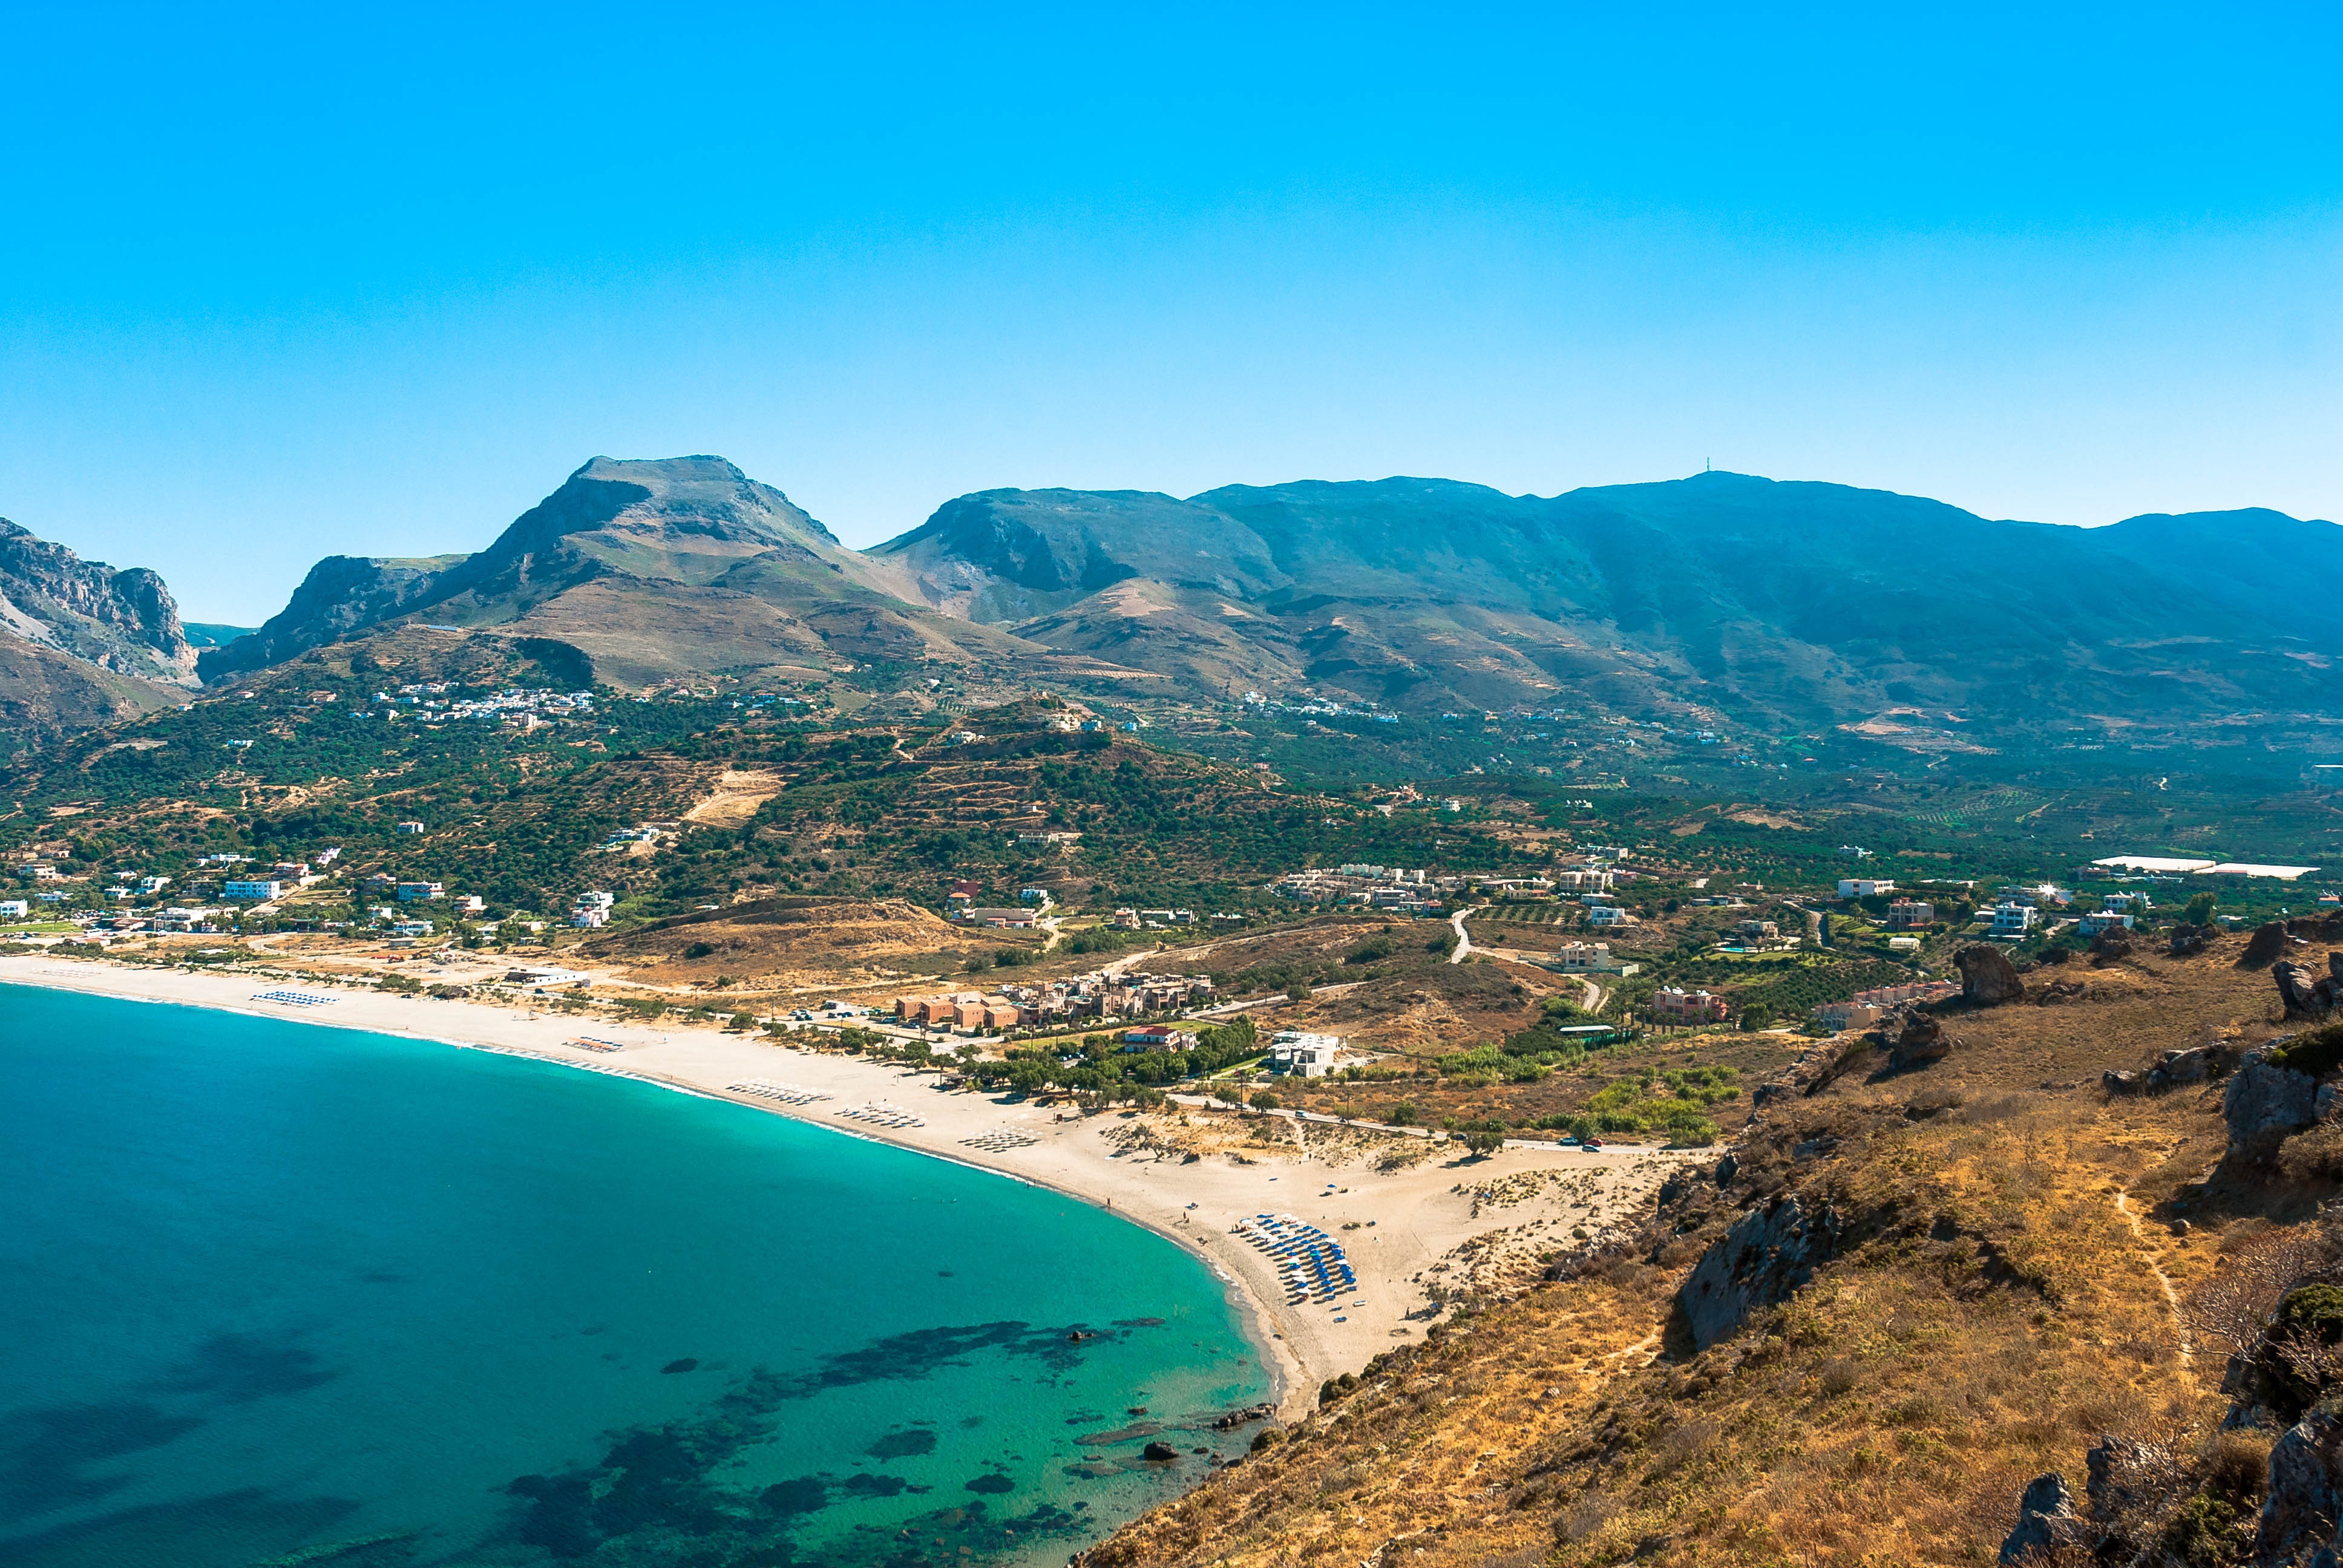
landscape, sea, coast, water, nature, mountain, mountain range, vacation, color, bay, terrain, body of water, cape, crete, landform, plakias, geographical feature